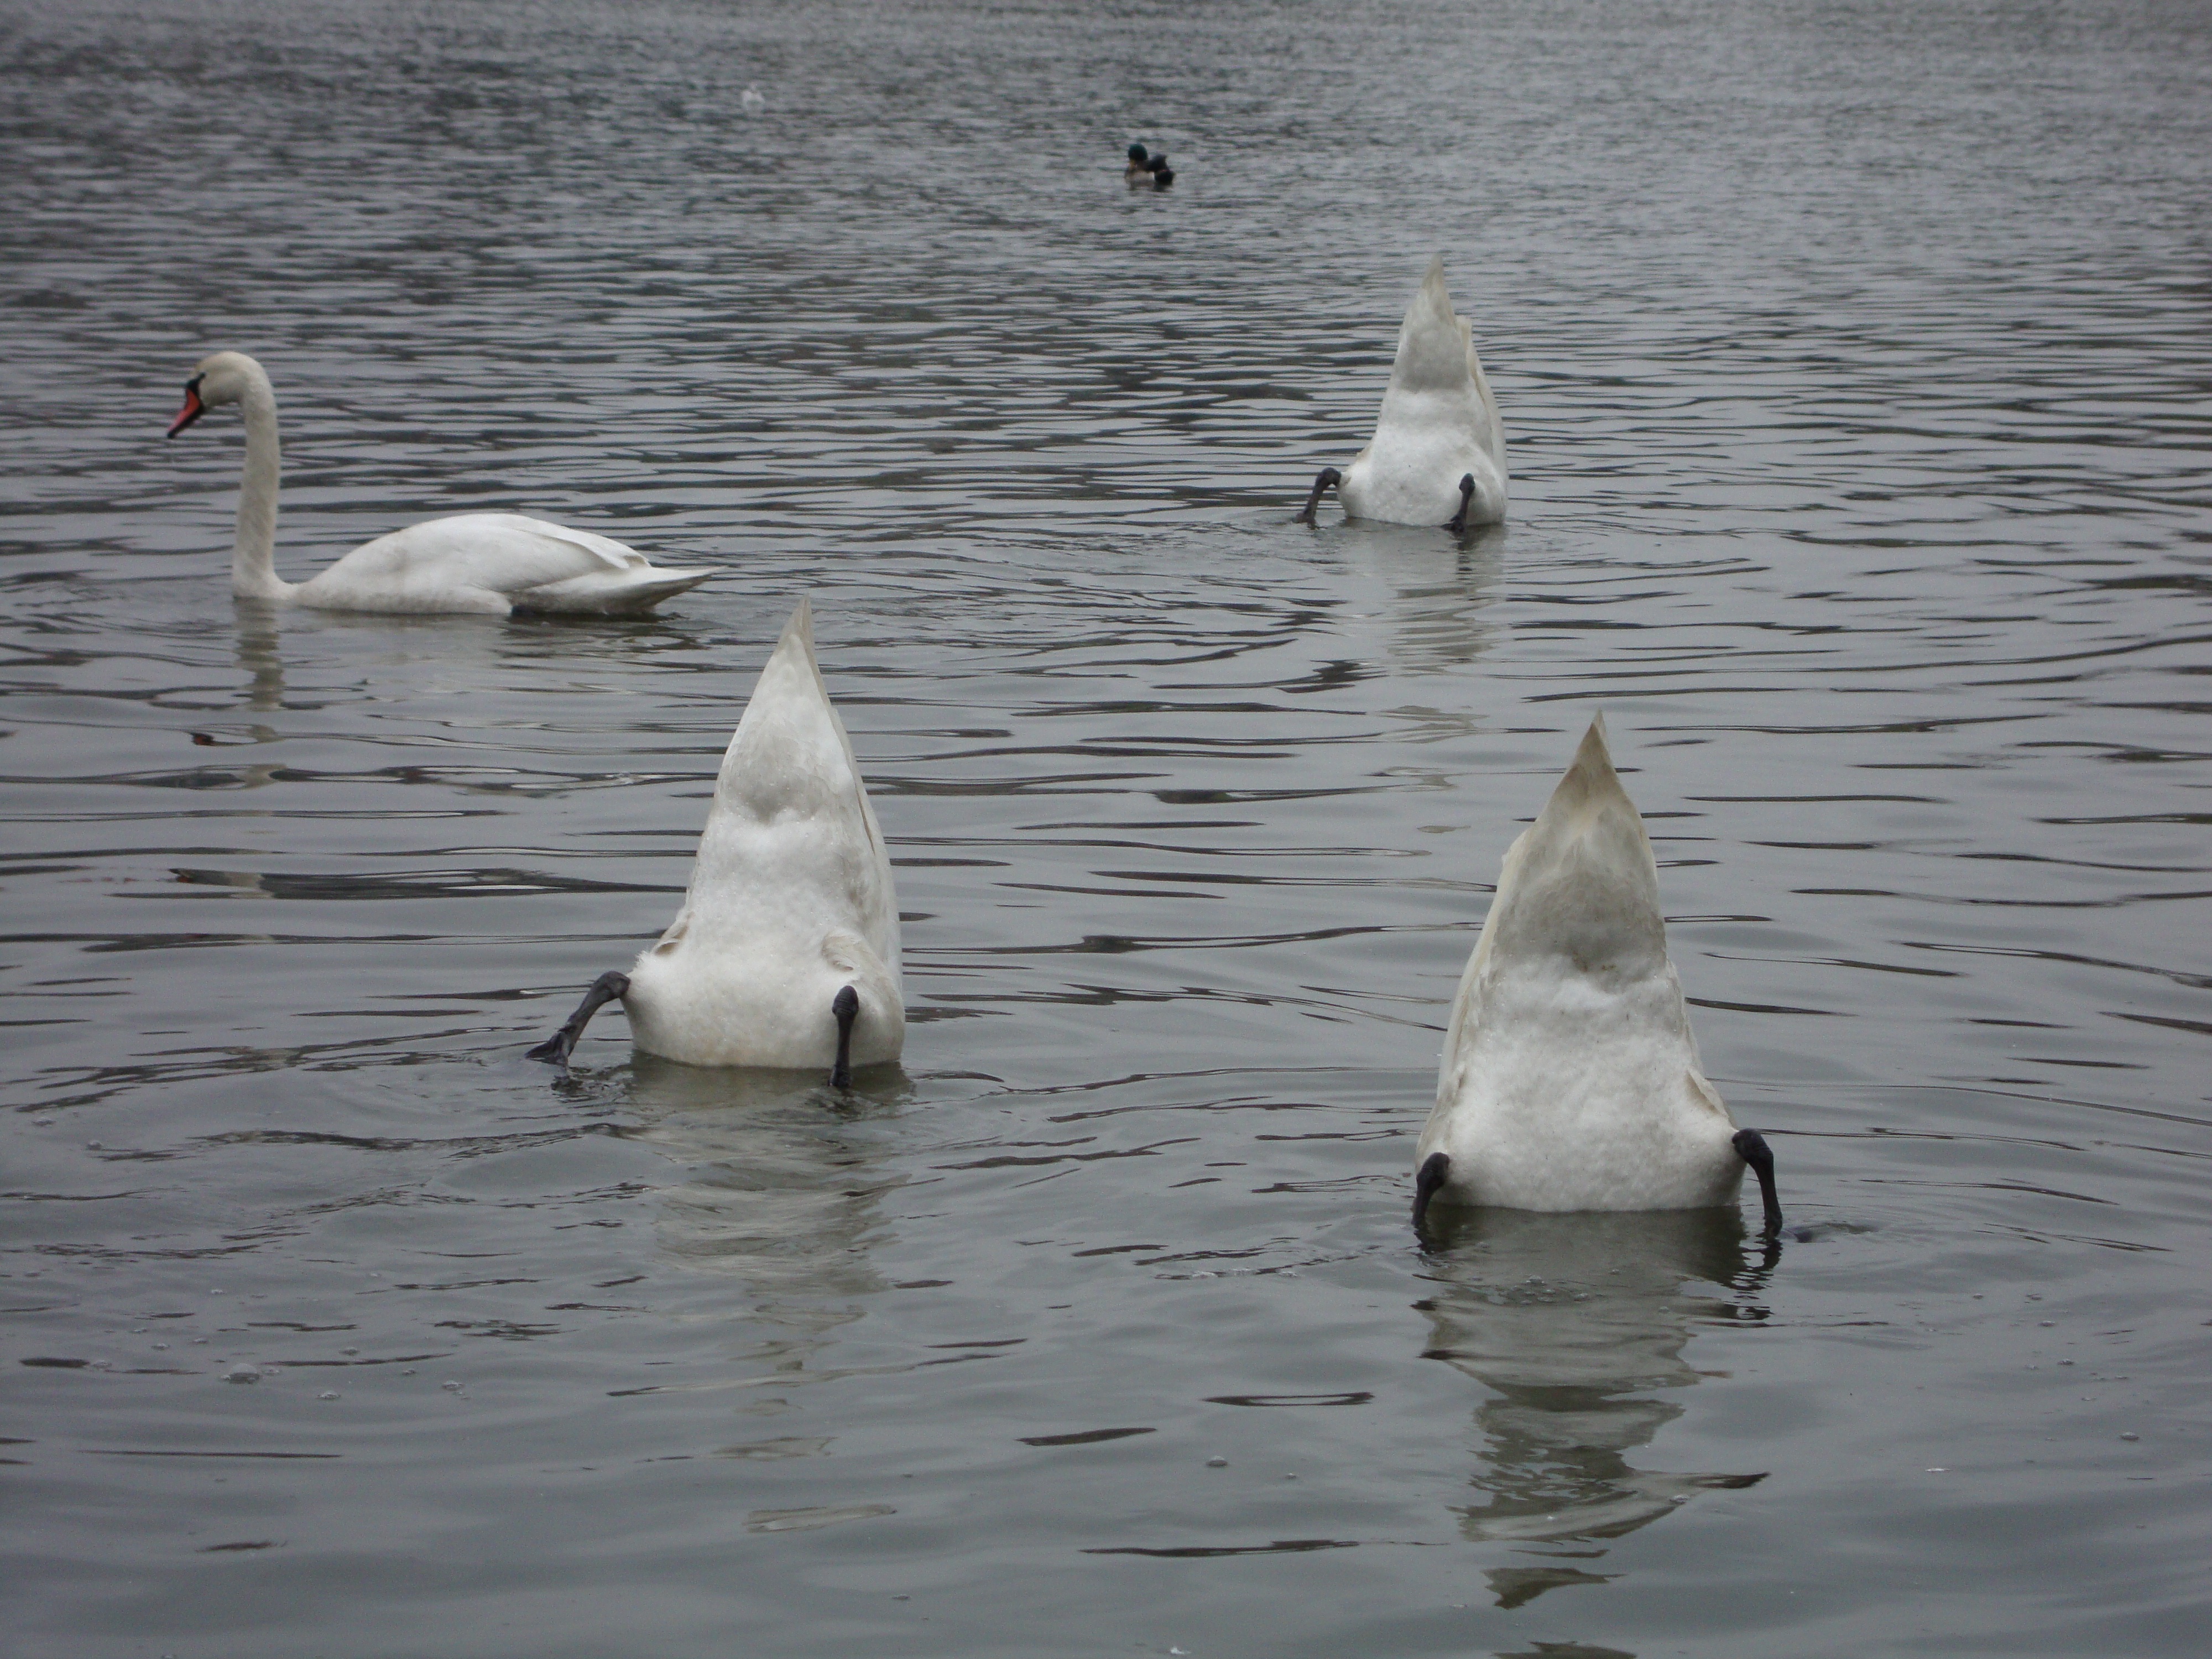
water, nature, bird, wing, lake, wildlife, reflection, fauna, swan, poland, goose, vertebrate, waterfowl, water bird, krakow, ducks geese and swans